Shinya Makabe (rugby union)

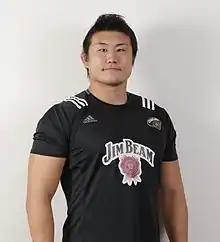
Makabe in 2016

is a Japanese rugby union player. He was named in Japan's squad for the 2015 Rugby World Cup.